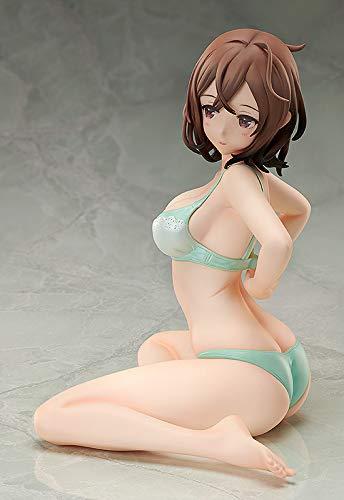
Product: FREEing F29825 Kigae: Morning 1: 4 Scale PVC Figure, Multicolor
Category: Toys & Games | Collectible Toys | Statues, Bobbleheads & Busts | Statues
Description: From illustrator en morikura's original illustration book "kigae".
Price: $211.17
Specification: ProductDimensions:7.7x5x4inches|ItemWeight:3.52ounces|ShippingWeight:2.36pounds(Viewshippingratesandpolicies)|ASIN:B07JGLBQRG|Itemmodelnumber:-|Manufacturerrecommendedage:15yearsandup